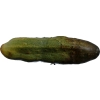
Label: cucumber